Cima Palon

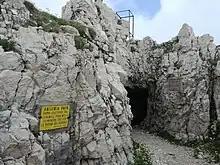
Cima Palon - Entrance to World War 1 galleries cut into limestone

The Pasubio plateau is one of the most relevant Little Dolomites massifs, and it held a high strategic role during the Great War (1914-1918), since it represented the last defensive position of the Venetian Plain. It was the site of fierce mine warfare on the Italian Front. In May 1916, after the Austro-Hungarian "Strafexpedition", an Italian contingent was urgently transferred from the Isonzo Front and under the command of General Achille Papa, they stopped the Austro-Hungarian Army at Cima Palon.